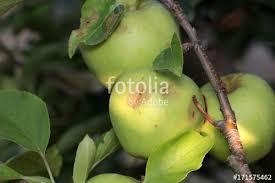
Label: apples